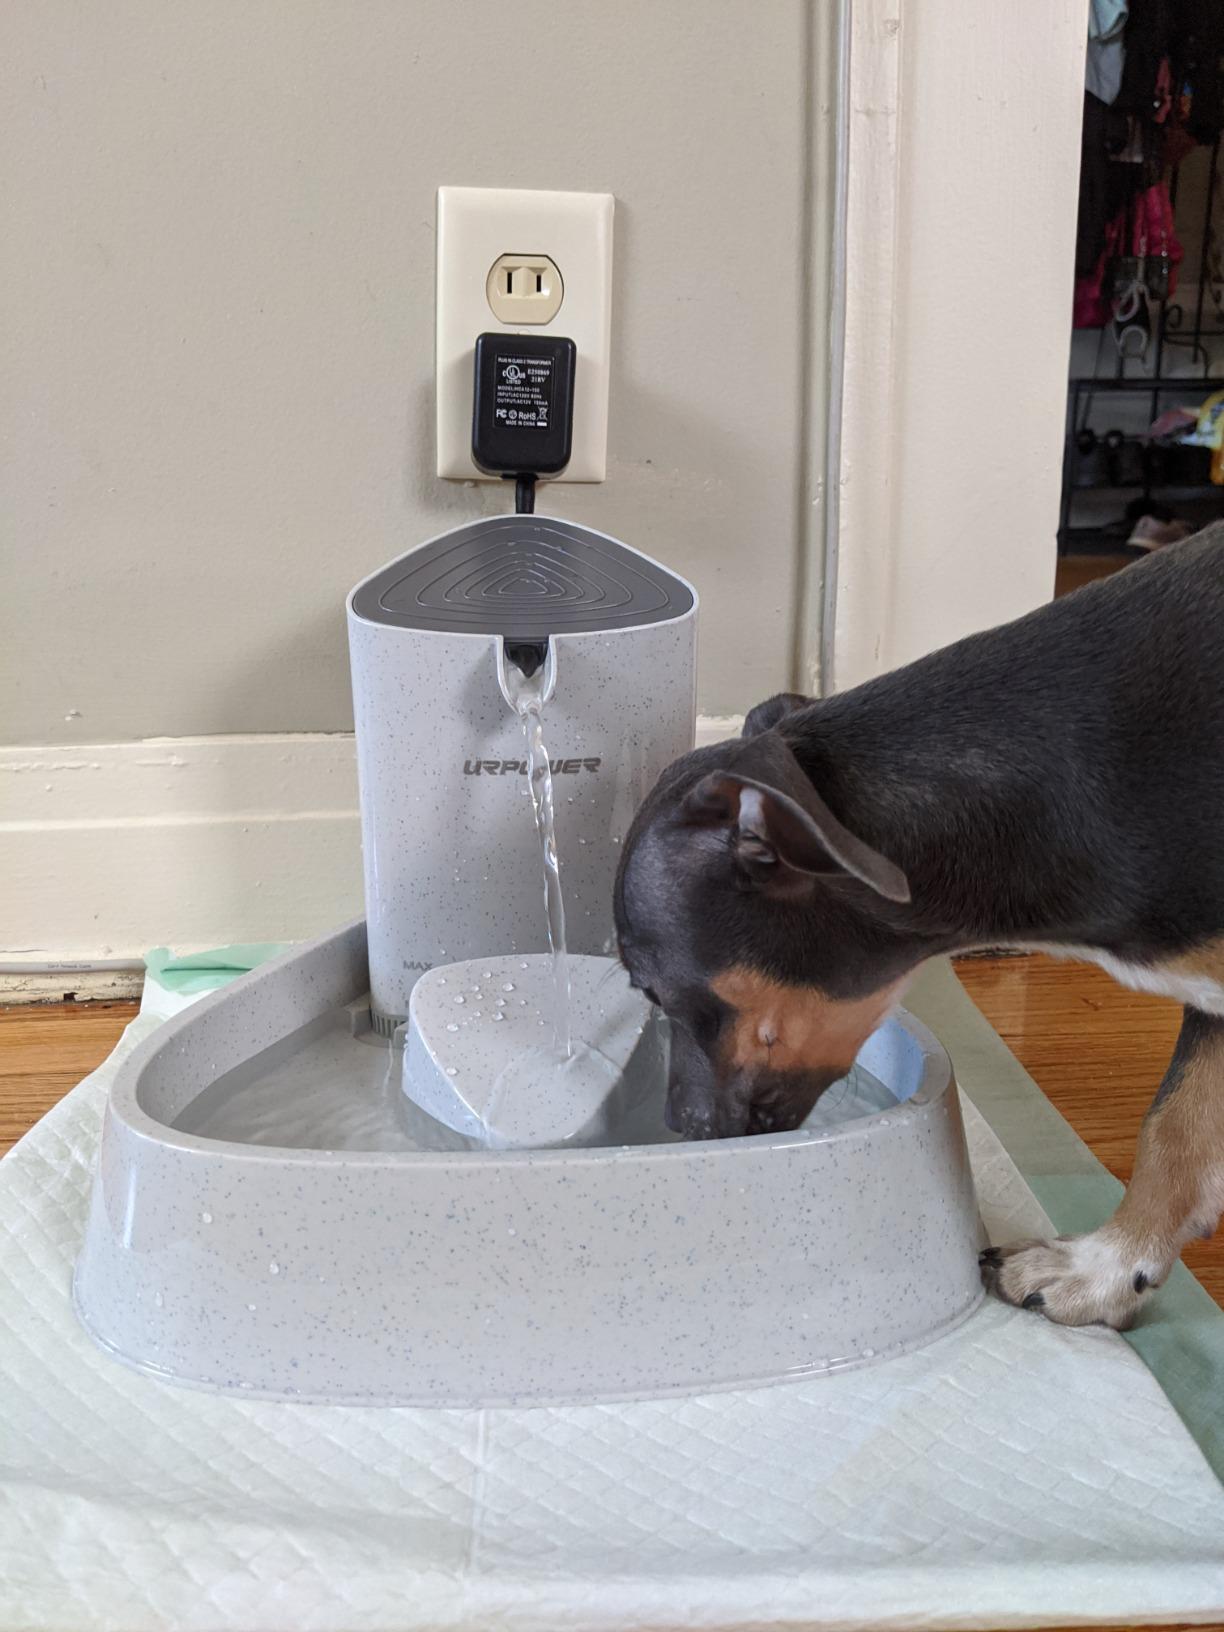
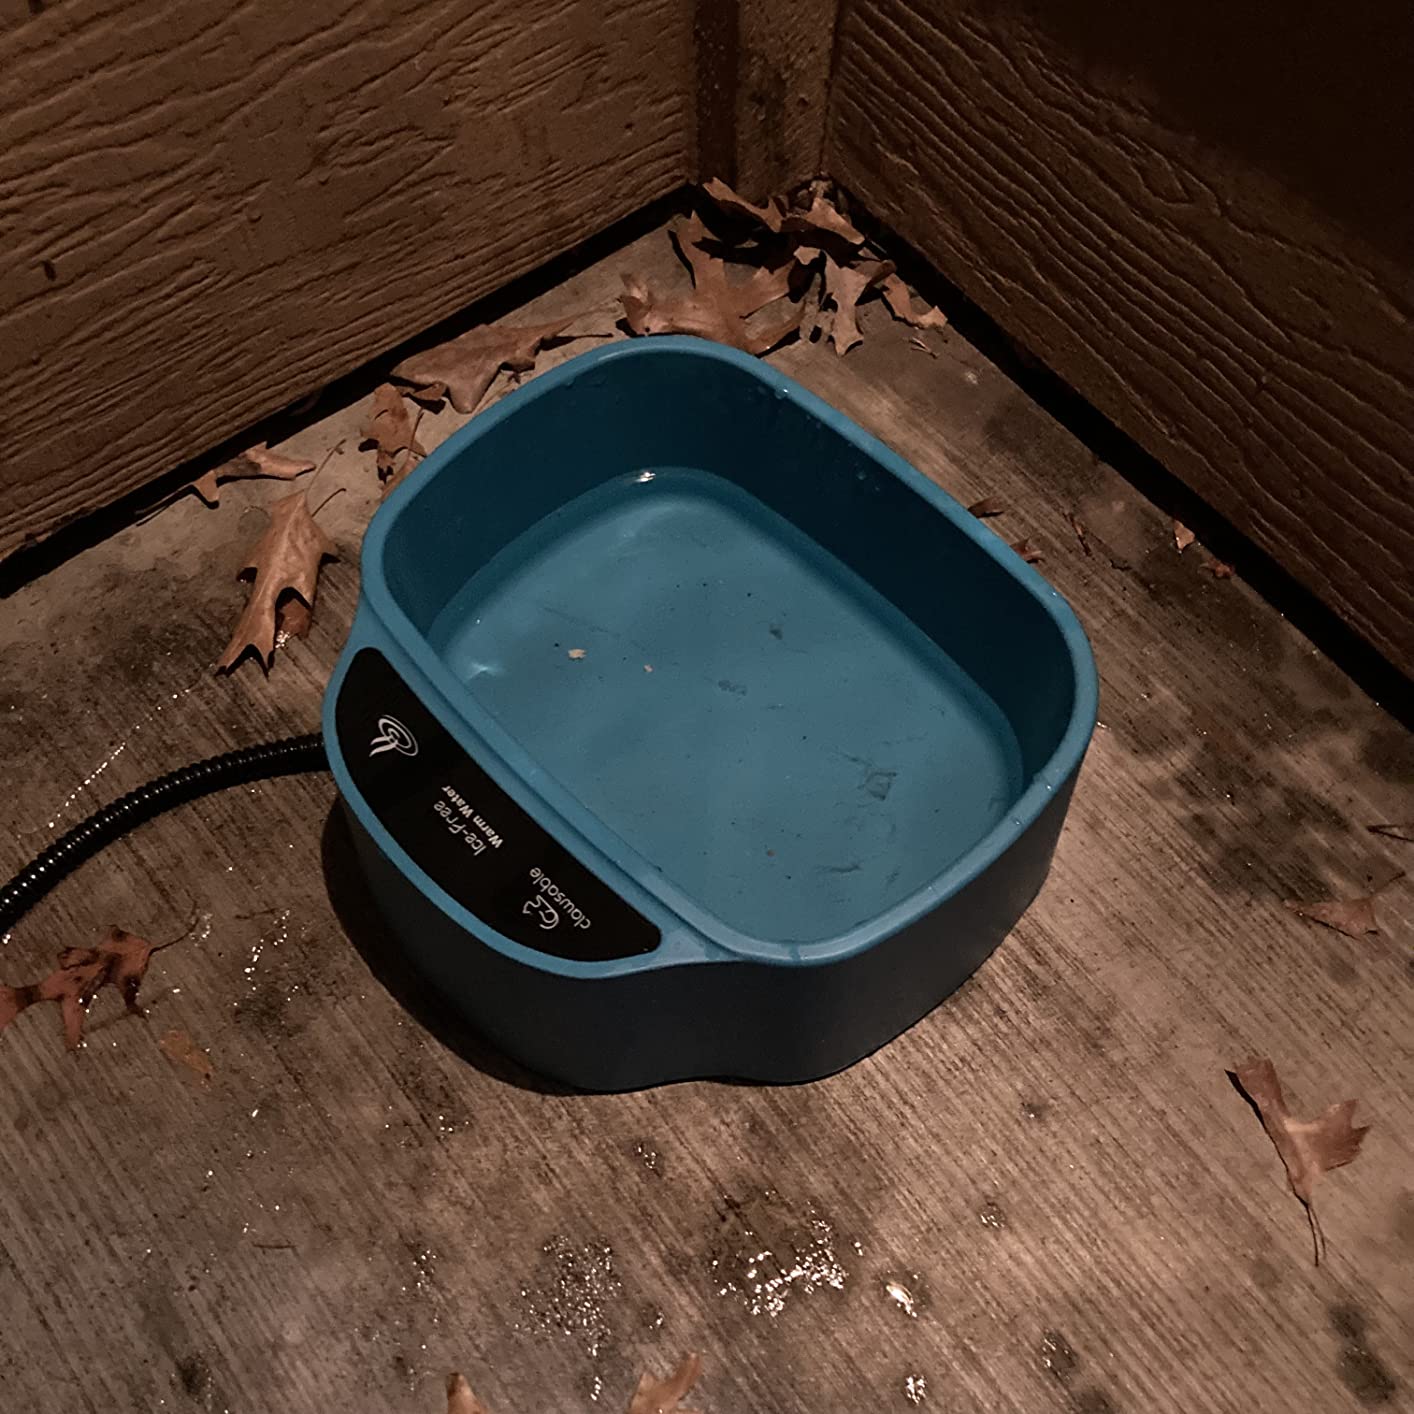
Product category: items_bowl
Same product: no